Answer in natural language. Consider the 3D positions of the objects in the scene and not just the 2D positions in the image. Is the centerpoint of  black colour tv stand at a higher height than Television? Choose between the following options: yes or no
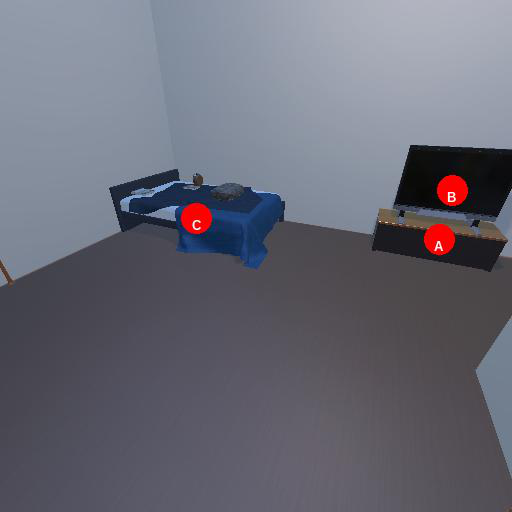
<answer>no</answer>